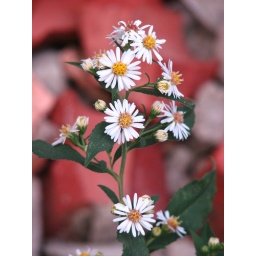
This pretty little flower grew up out of a pile of rocks and broken bricks in the backyard.